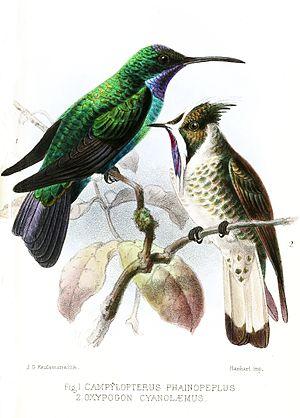
Le Campyloptère des Santa Marta est une espèce de colibris de la sous-famille des Trochilinae.